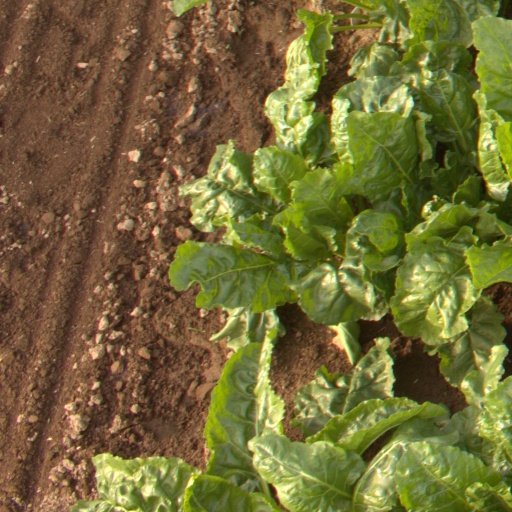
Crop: sugar beet